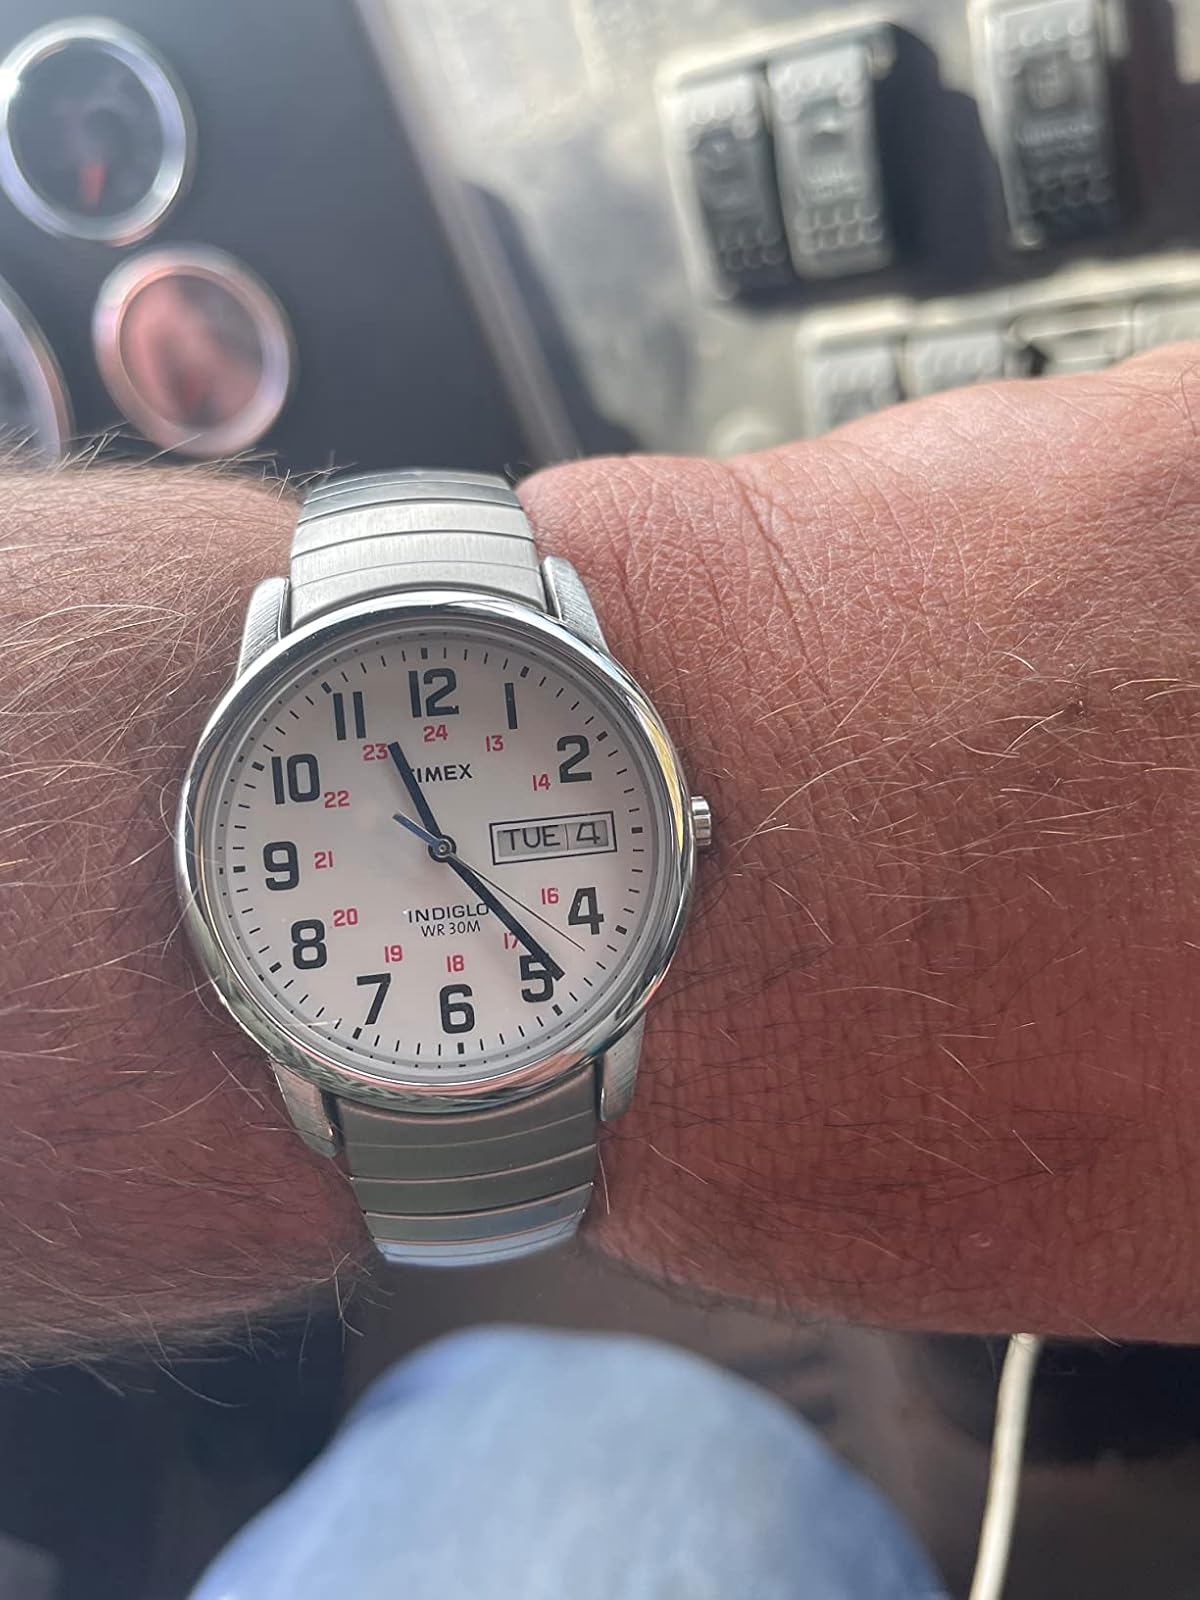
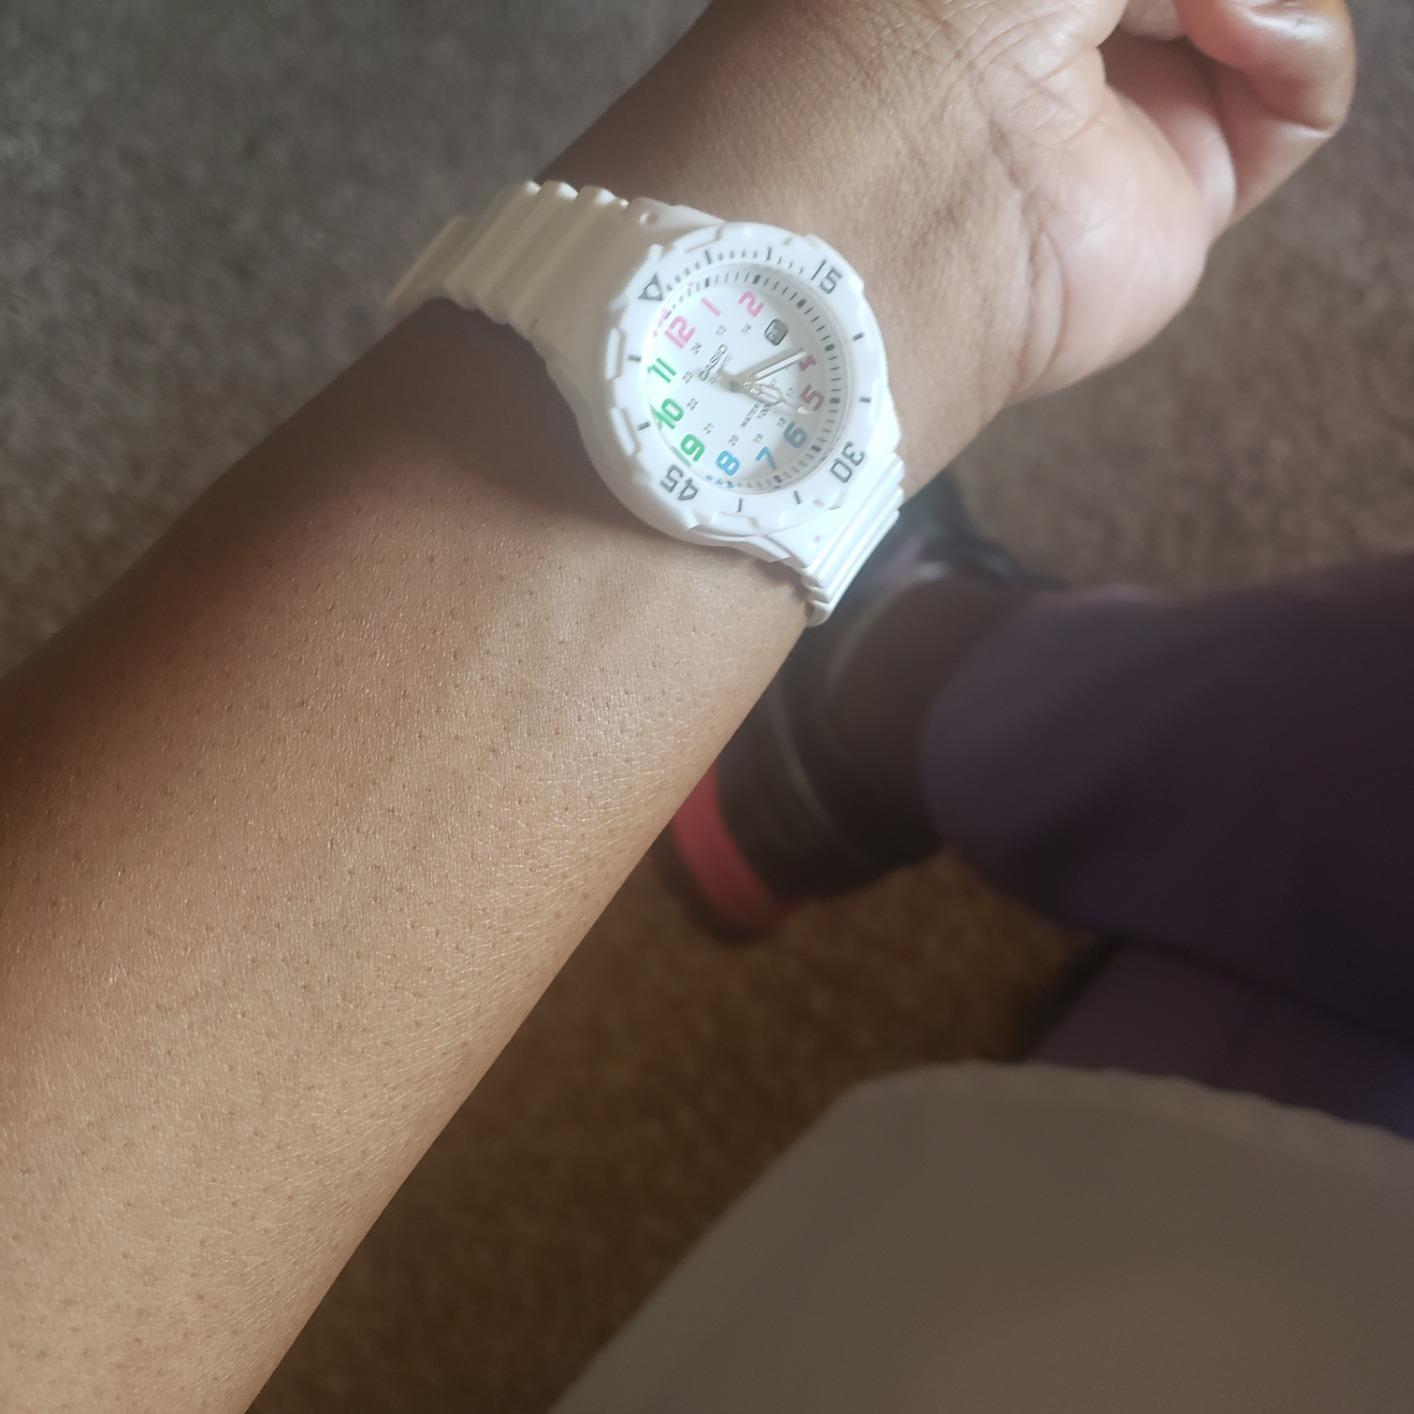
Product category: accessories_watch
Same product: no